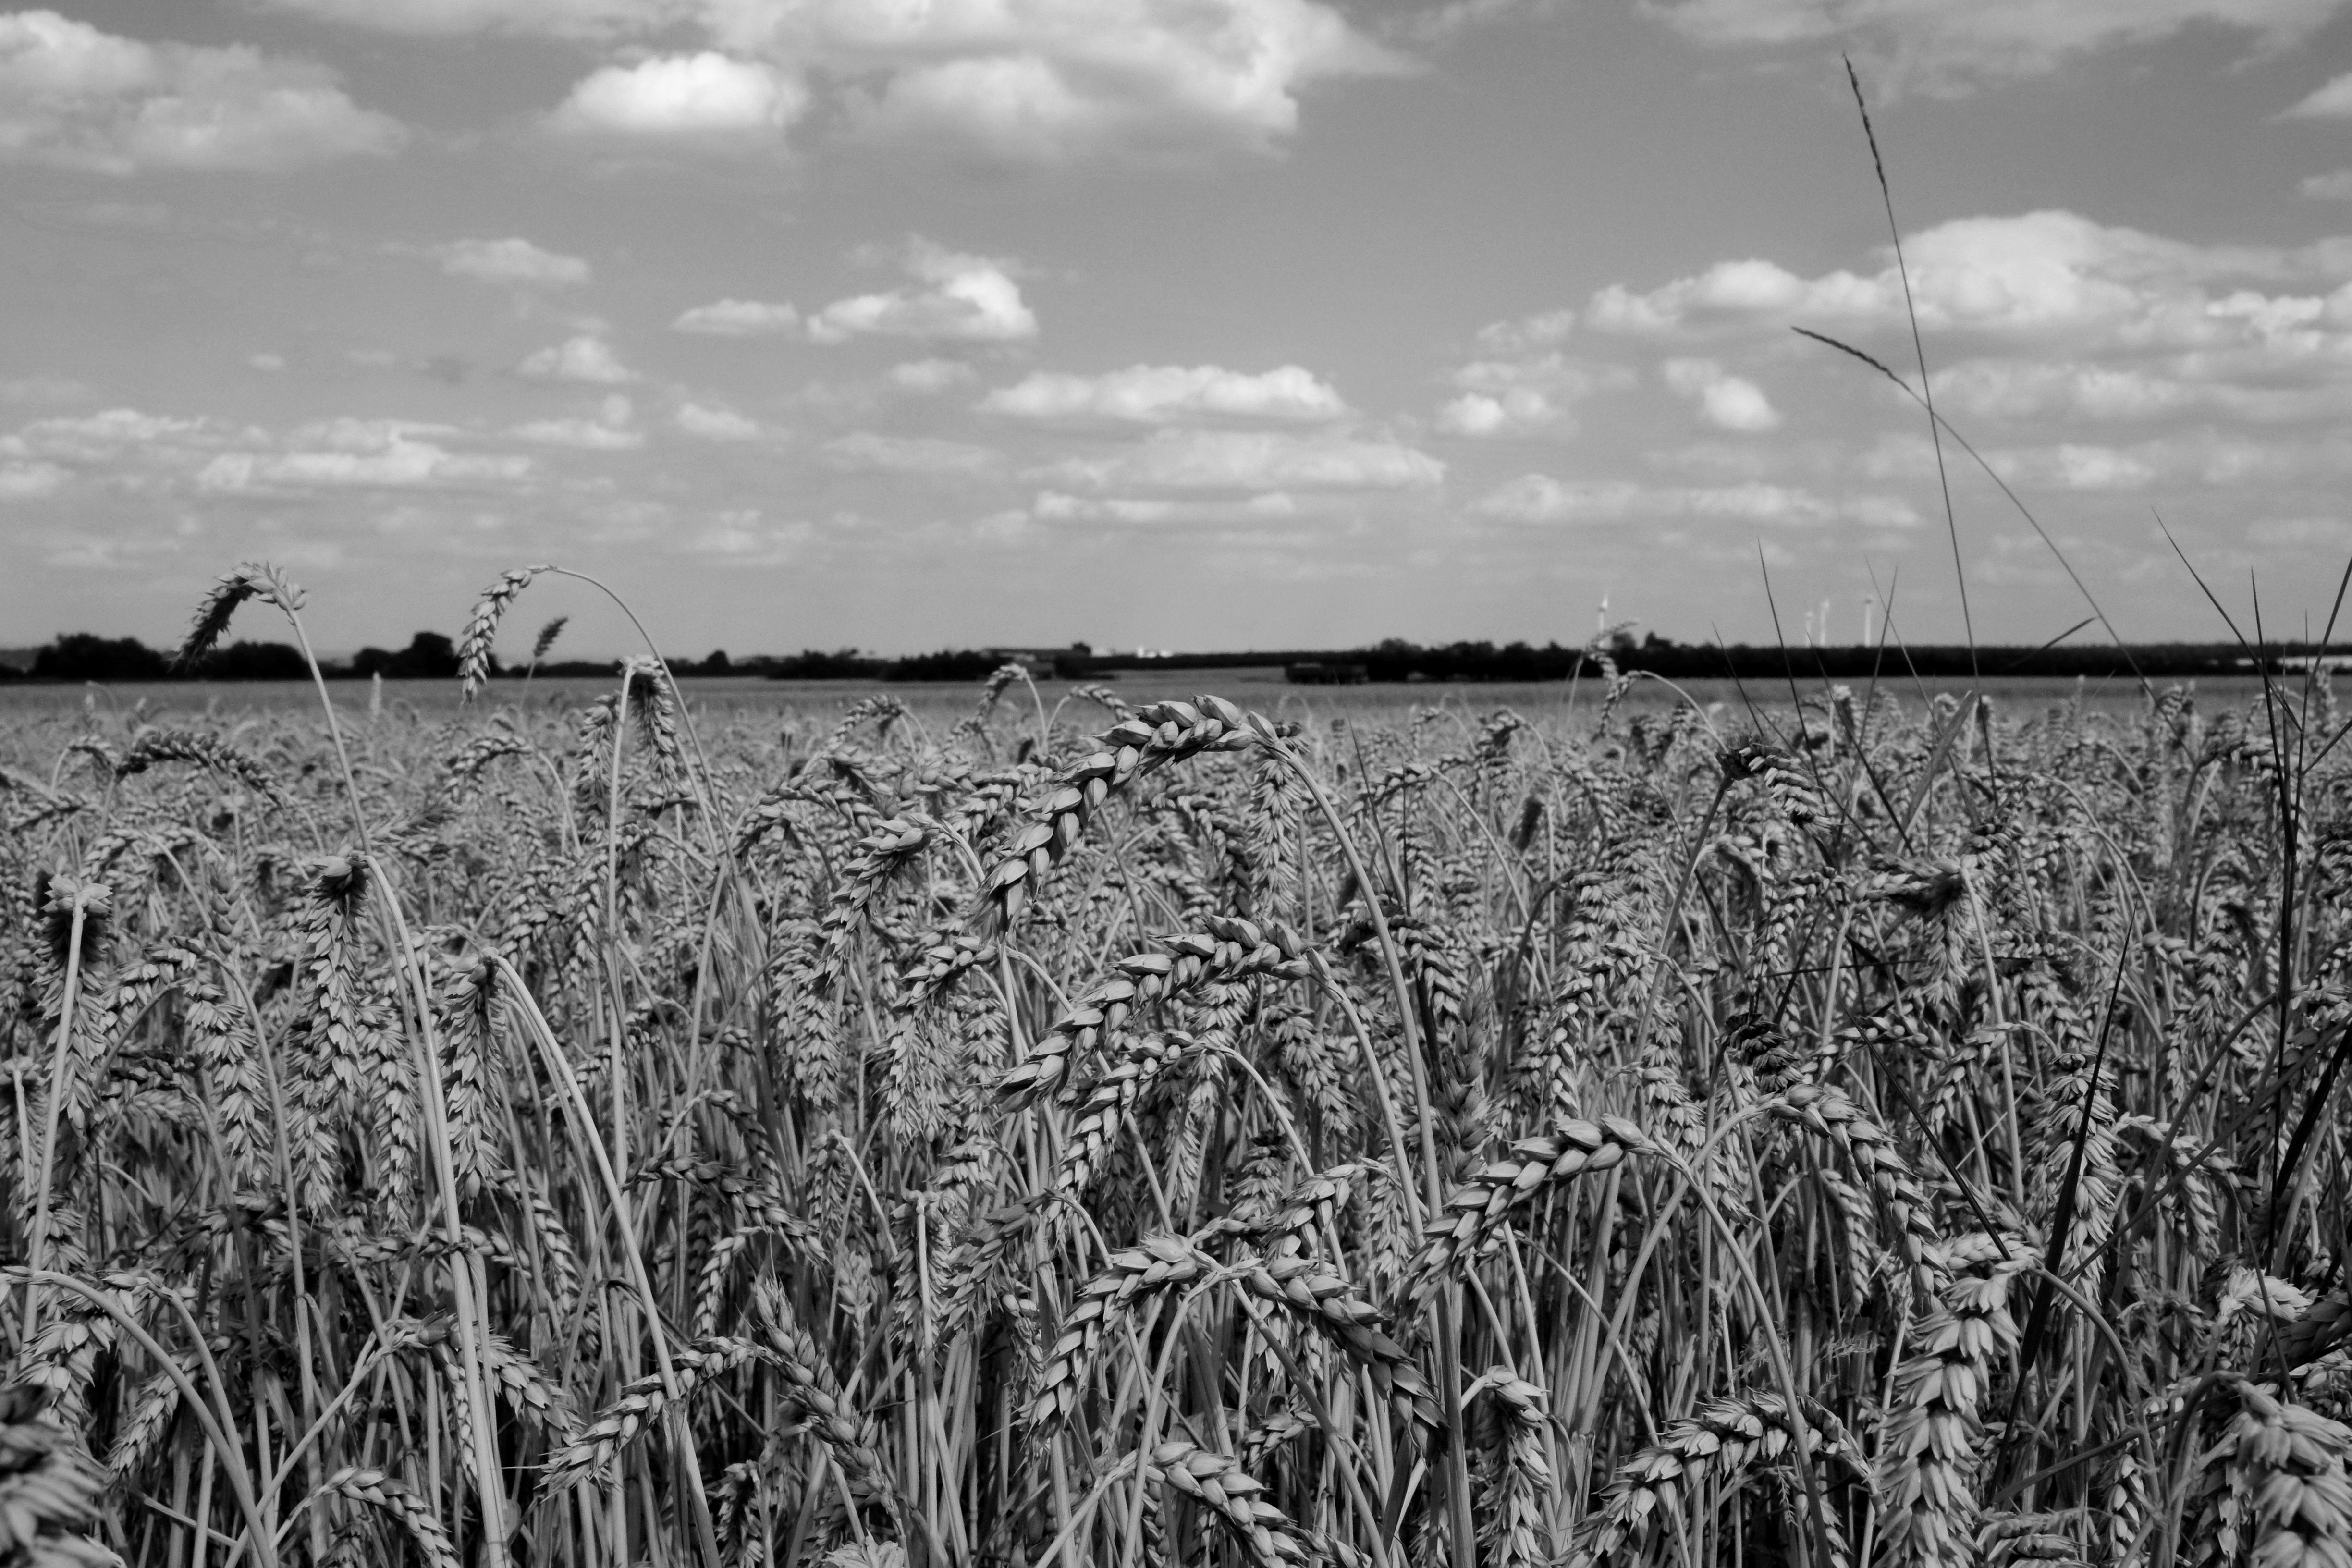
tree, nature, grass, horizon, marsh, cloud, black and white, plant, white, field, wheat, grain, prairie, wind, food, harvest, crop, agriculture, monochrome, eat, cook, wheat field, nutrition, wetland, cornfield, cereals, habitat, grains, rural area, corn ear, halm, monochrome photography, grass family, phragmites